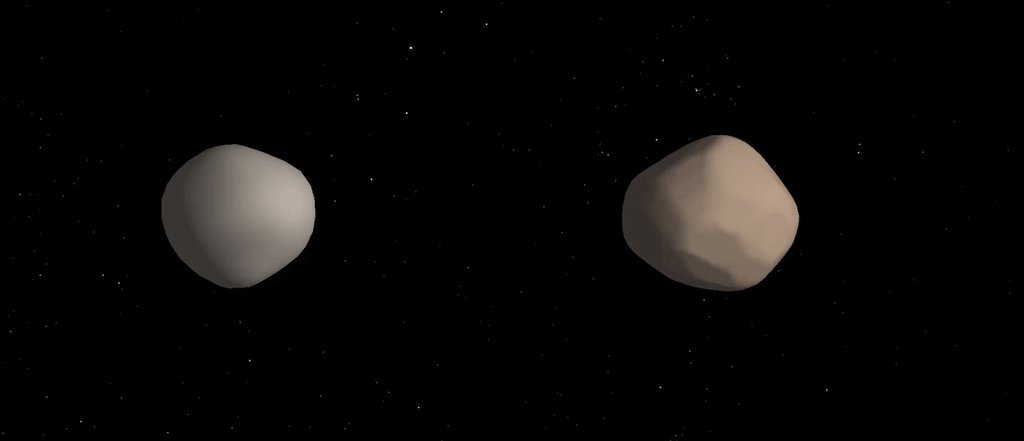
Adjective: smoother
Antonym: rougher